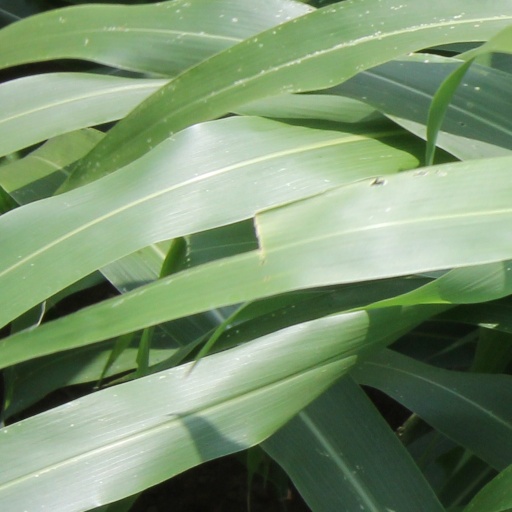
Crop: sorghum